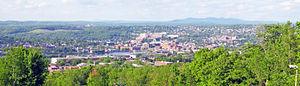
Panorama du centre-ville de Sherbrooke et du quartier Est (Fleurimont)
Sherbrooke est une ville canadienne située au Québec, au confluent des rivières Magog et Saint-François. Elle se trouve à environ 130 kilomètres à l'est de Montréal et à peu près 50 kilomètres au nord de la frontière américaine. Sherbrooke est le principal centre économique, culturel et institutionnel de la région administrative de l'Estrie, d'où son surnom de « la Reine des Cantons-de-l'Est ». Elle est le siège d'un archevêché catholique. Sa population est estimée à 161 323 habitants en 2016 et elle constitue la 6ᵉ ville en importance au Québec. La Région Métropolitaine de Recensement de Sherbrooke compte quant à elle 212 105 habitants et constitue la 4ᵉ plus grande RMR au Québec et la 20ᵉ au Canada.